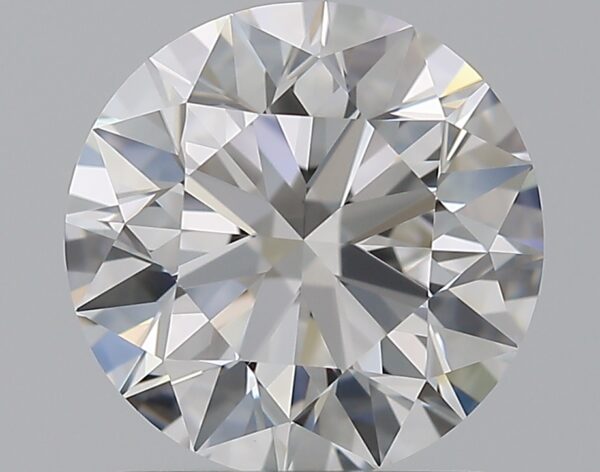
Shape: round
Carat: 1.5
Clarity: VVS2
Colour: E
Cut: EX
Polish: EX
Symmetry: EX
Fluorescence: N
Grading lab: GIA
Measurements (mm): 7.24 x 7.29 x 4.56